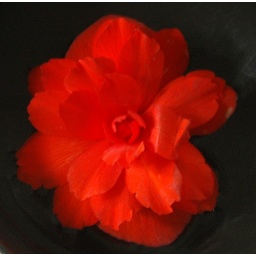
Fallen begonia head floating in a bowl of water